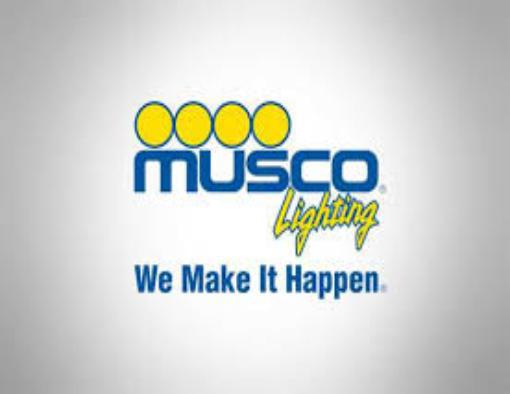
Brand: musco
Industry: Necessities